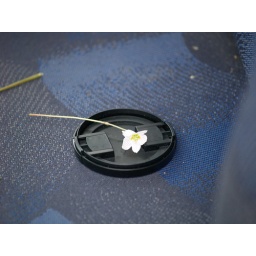
small pink veined flower found in wood